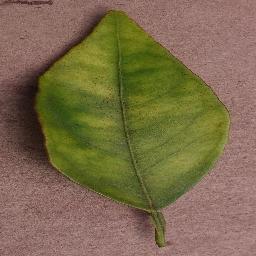
Label: Orange___Haunglongbing_(Citrus_greening)